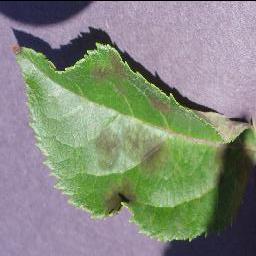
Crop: apple
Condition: scab